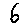
Label: 6